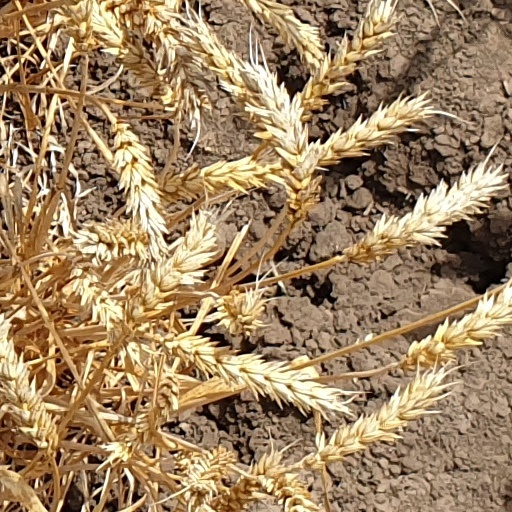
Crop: wheat